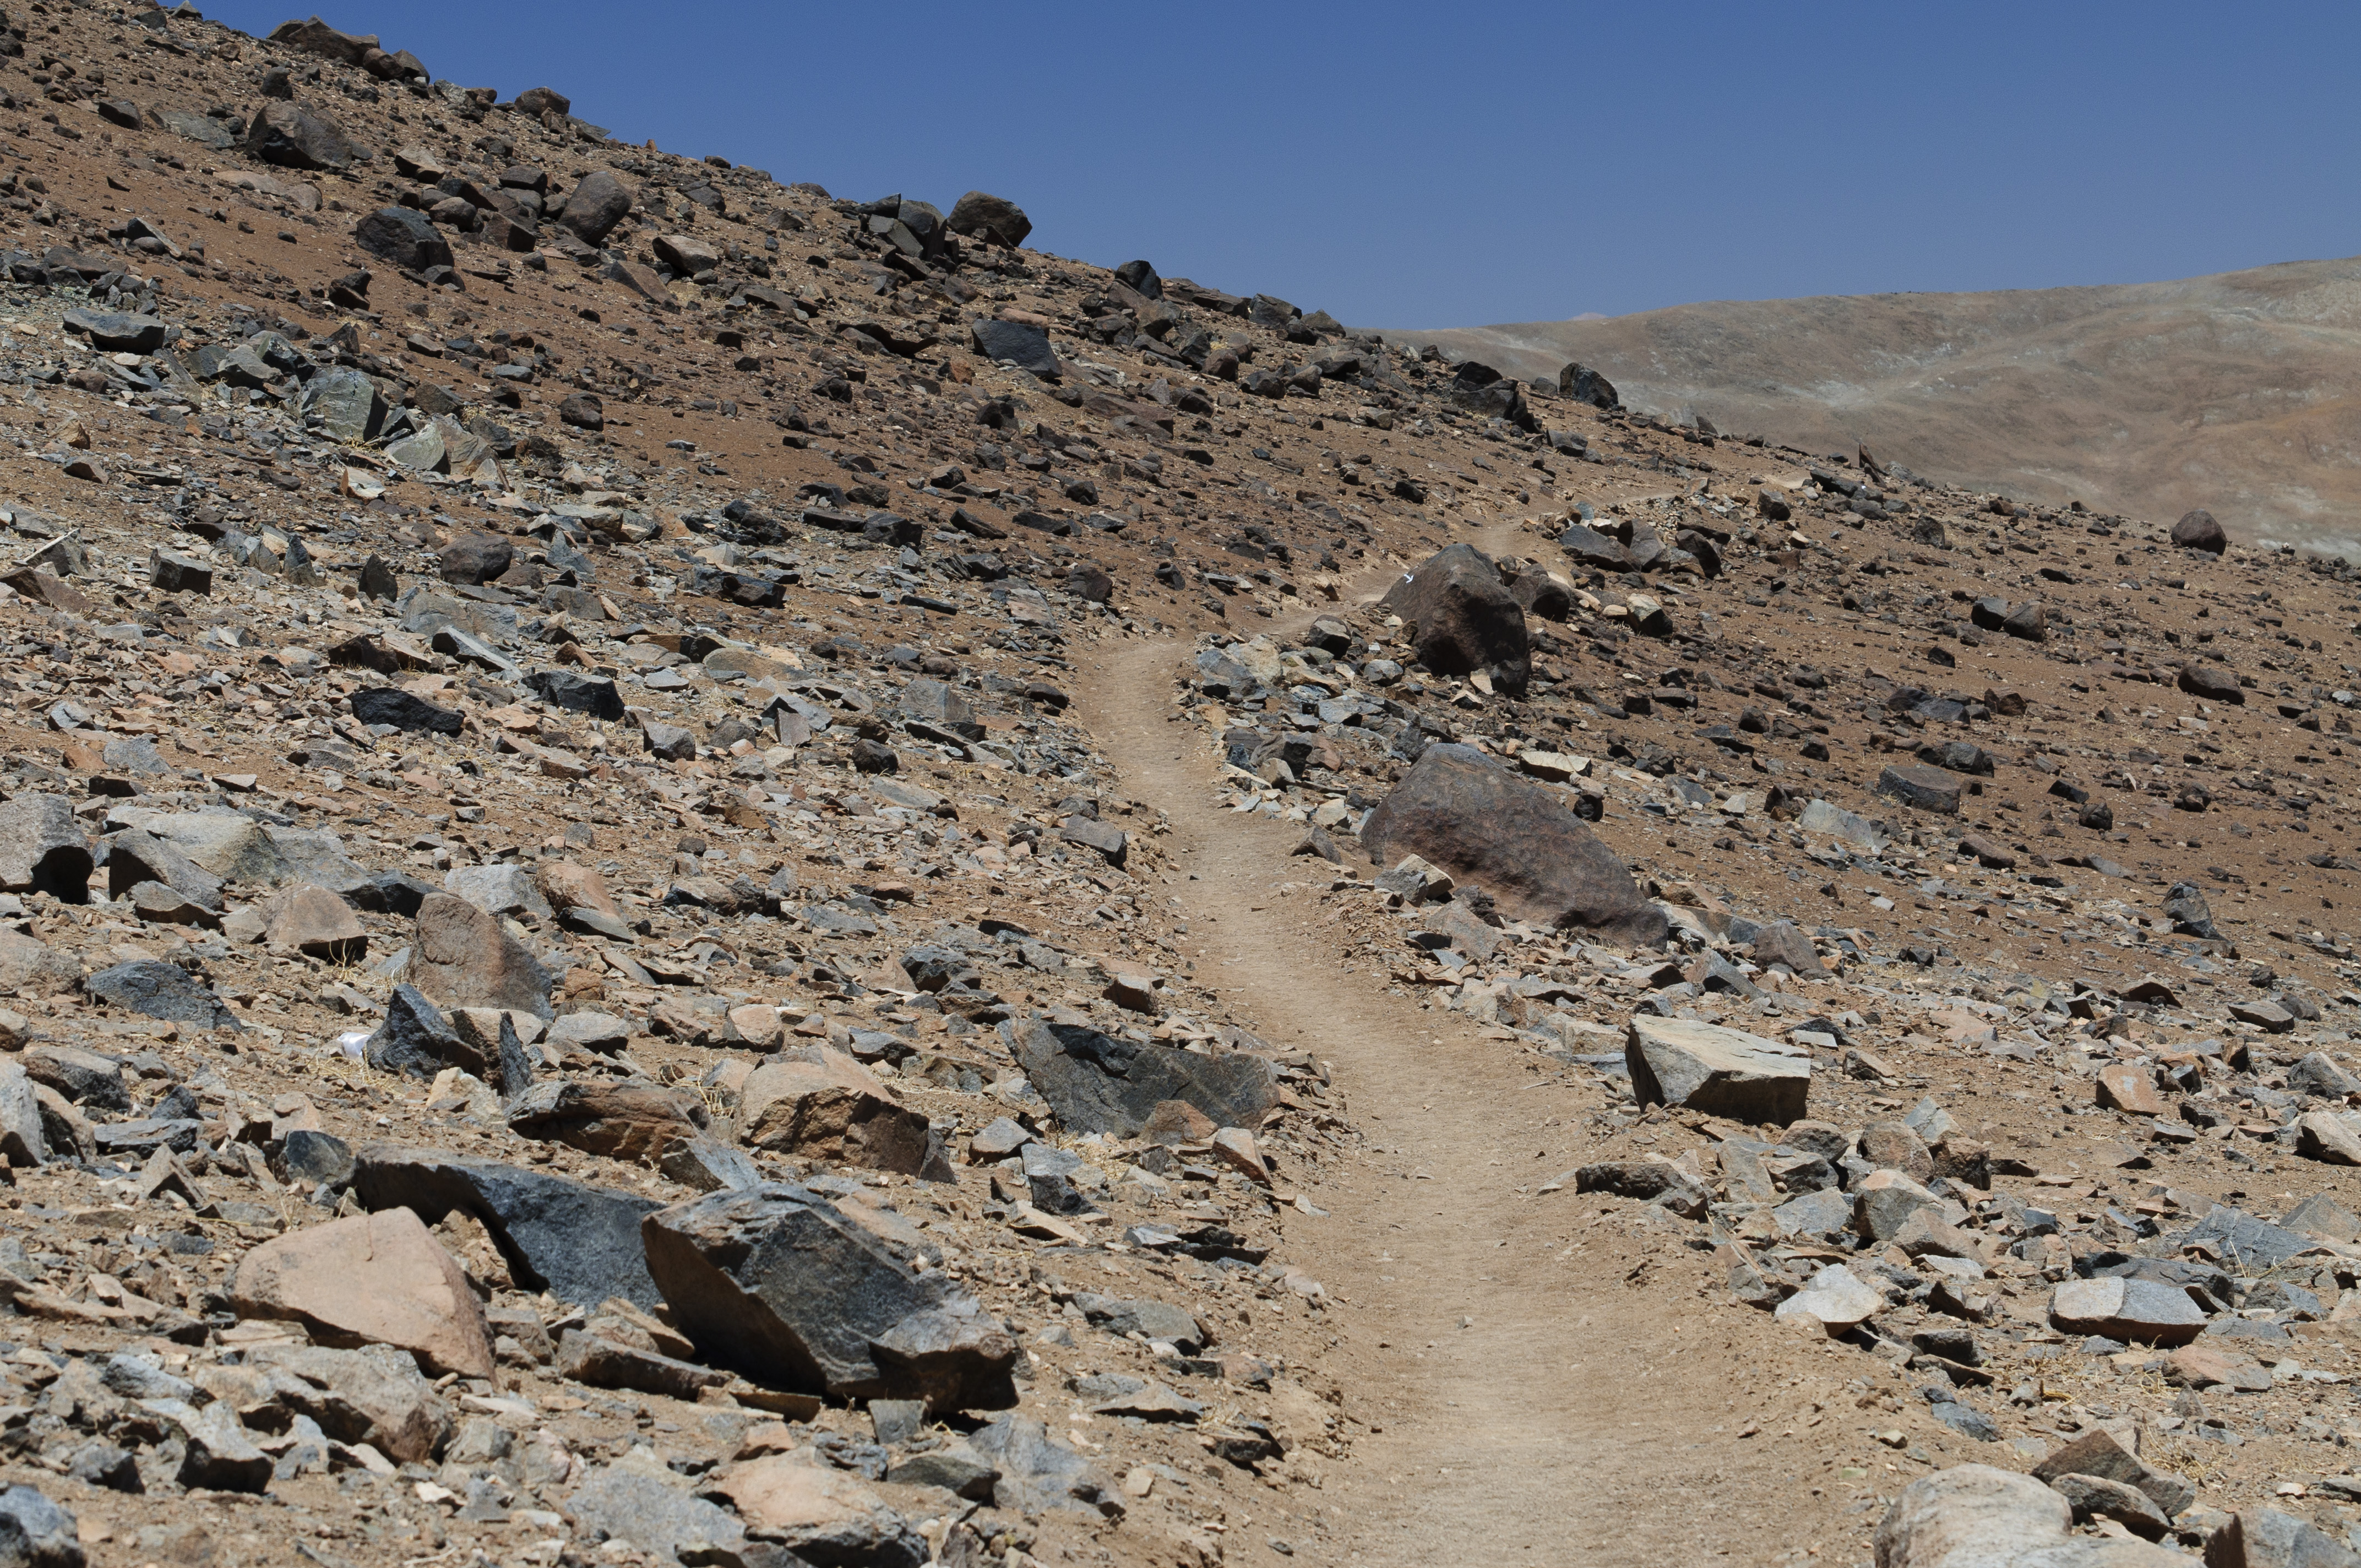
landscape, sea, rock, wilderness, mountain, desert, adventure, valley, telescope, soil, nikon, terrain, material, ridge, geology, badlands, plateau, wadi, eso, d300, vlt, verylargetelescope, paranalchile, landform, natural environment, geographical feature, mountainous landforms, geological phenomenon